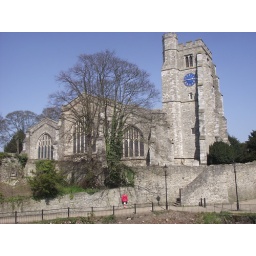
Not a cloud in the sky